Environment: real
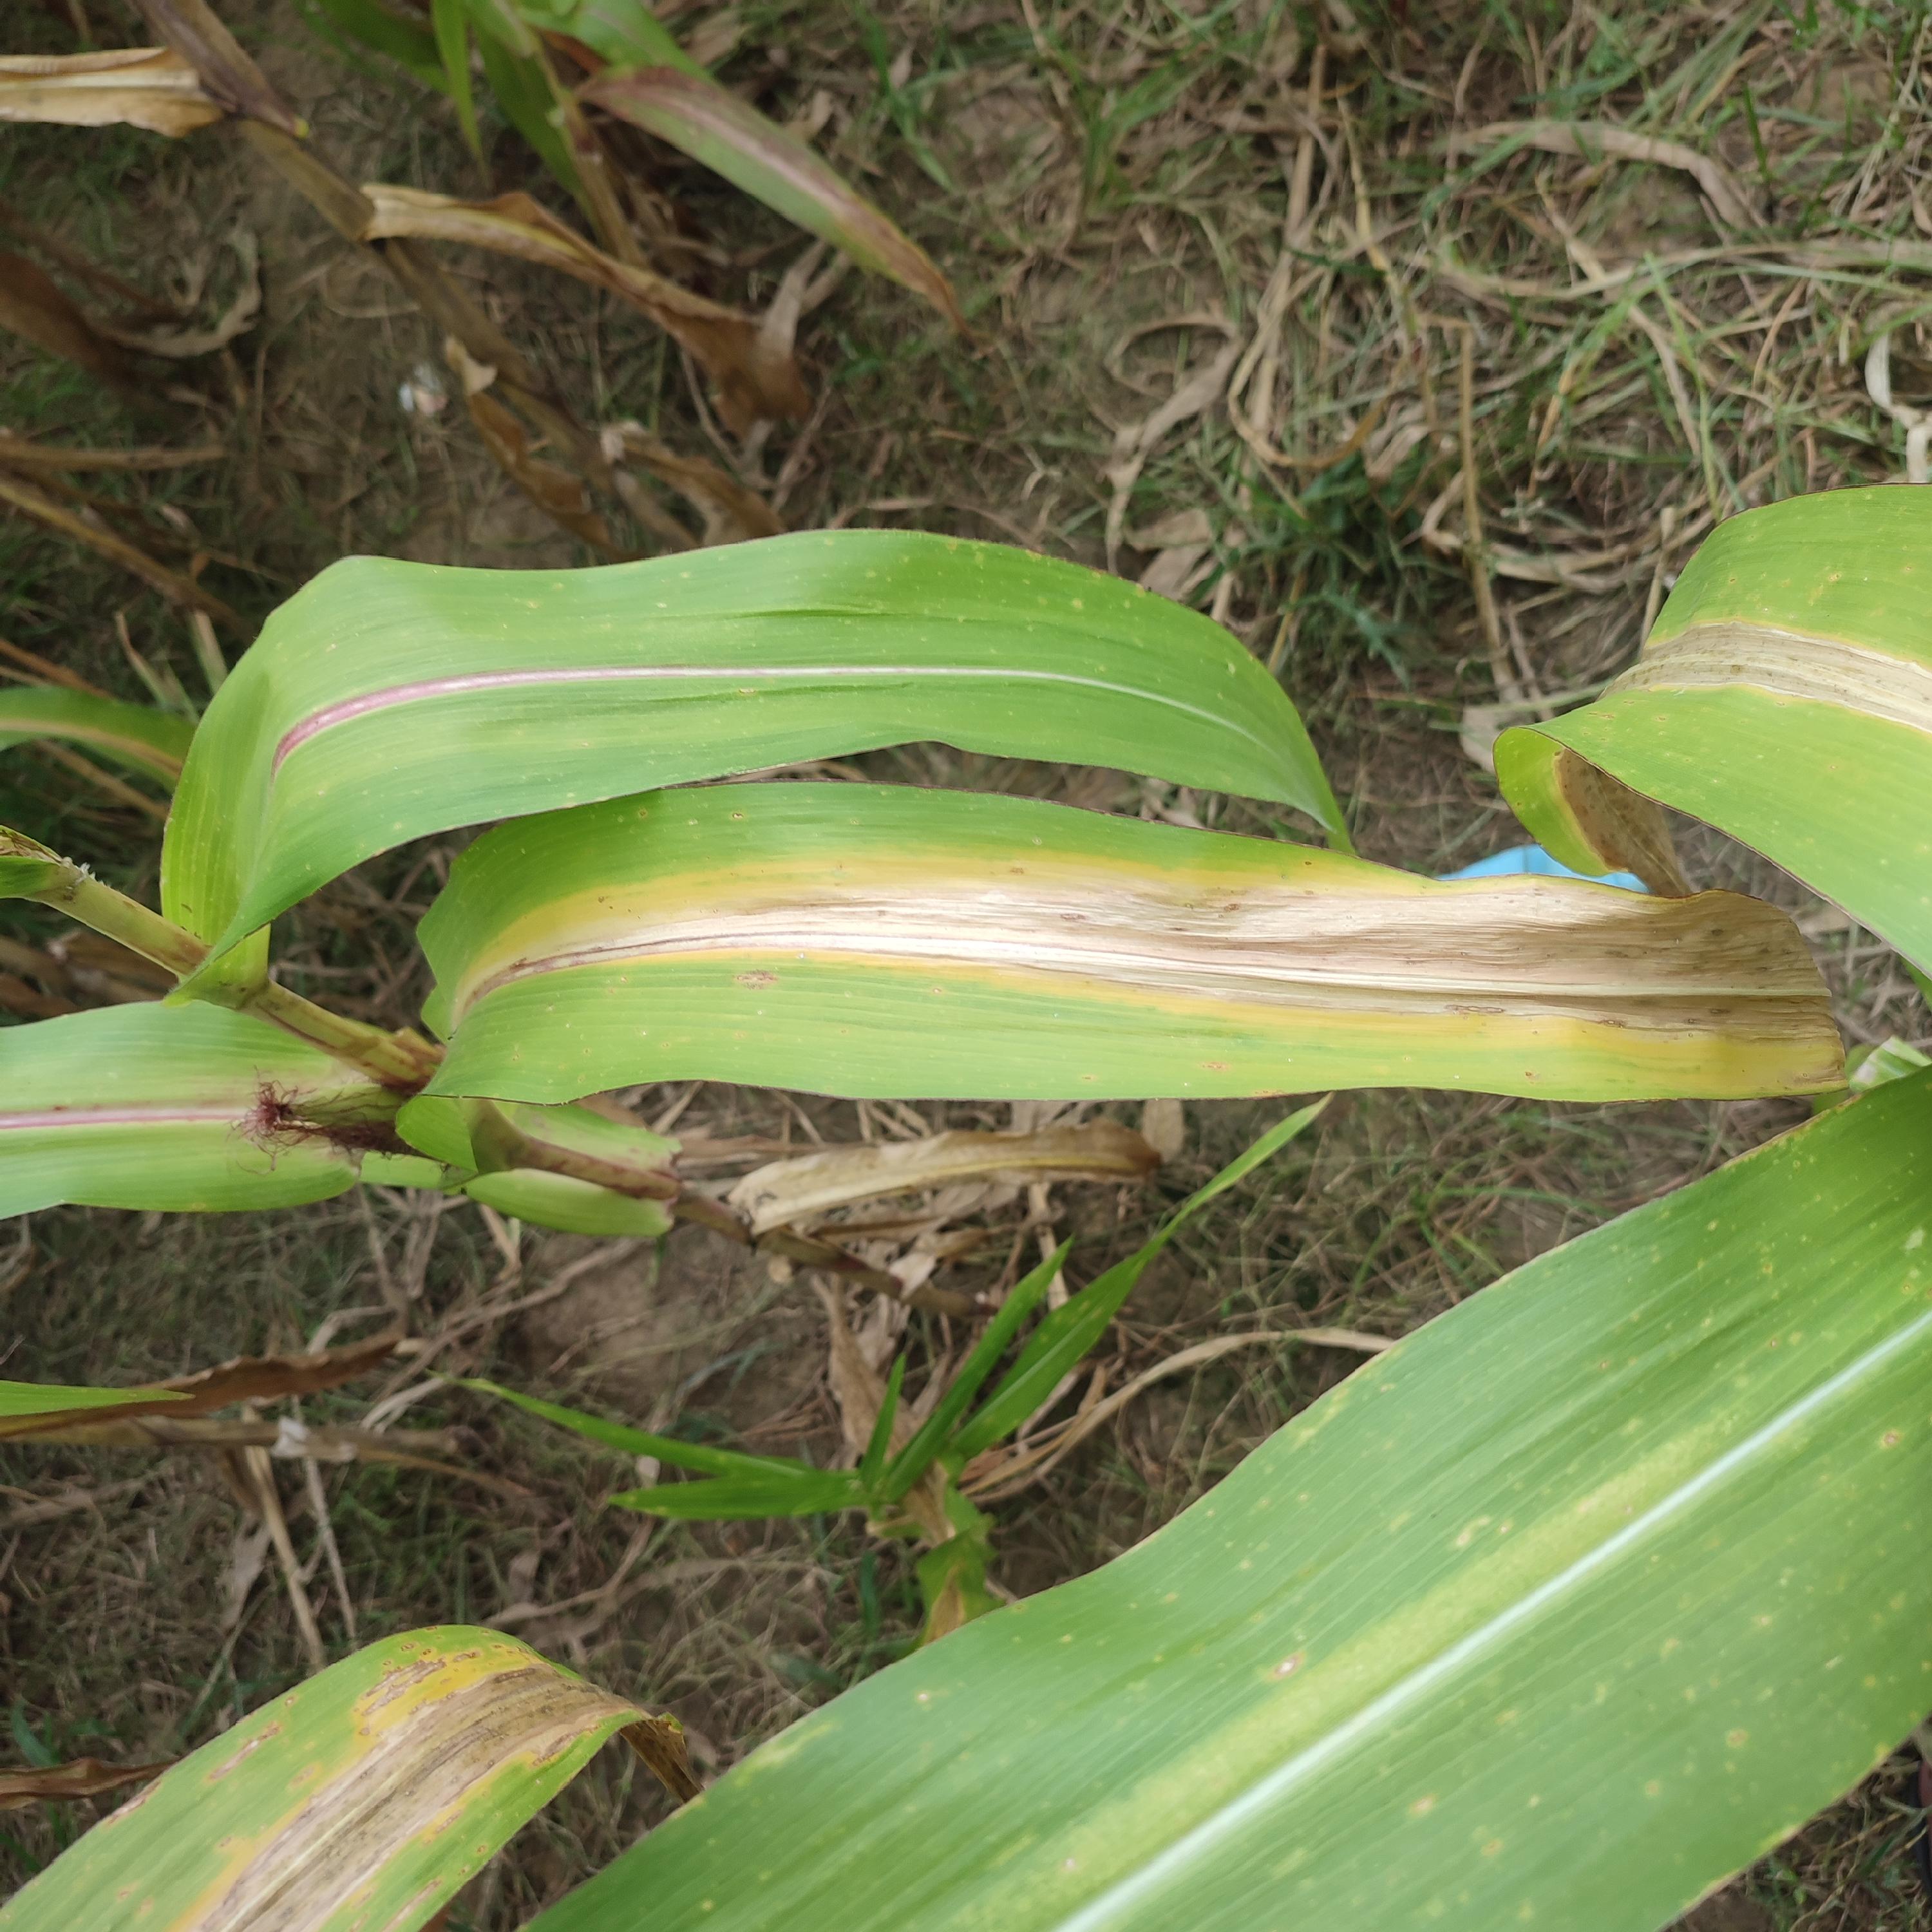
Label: nitrogen_deficiency